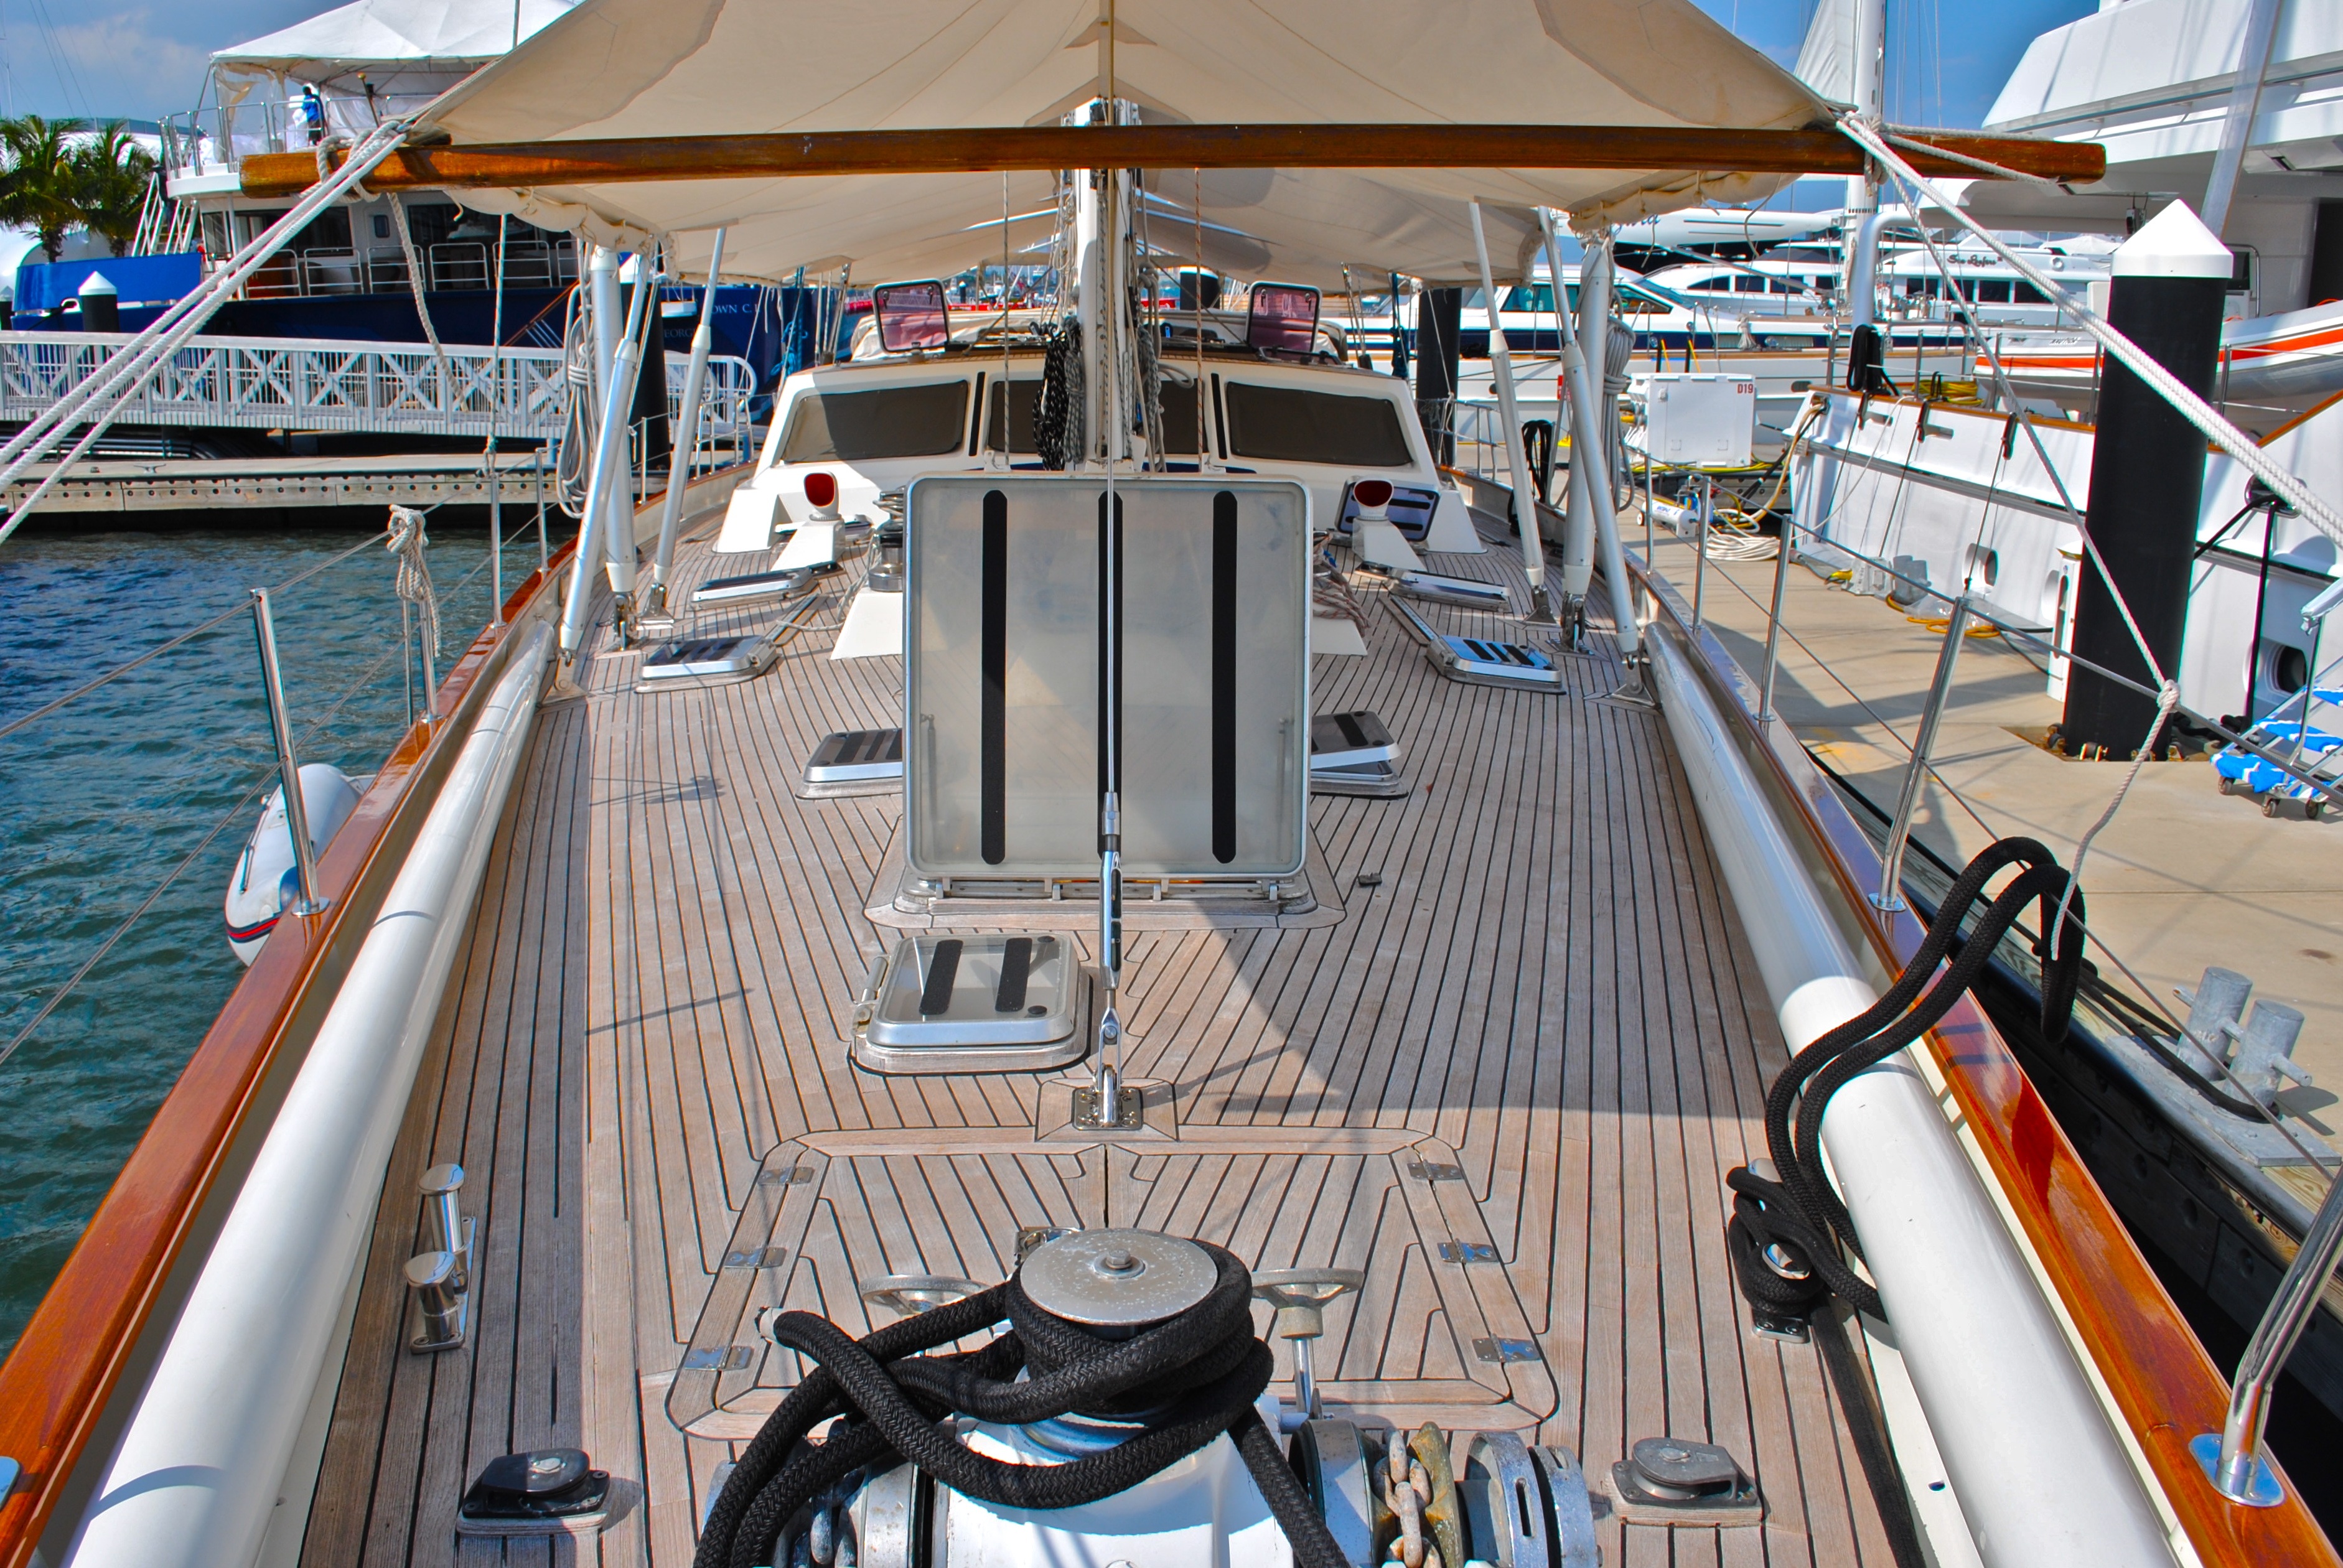
dock, deck, sport, boat, ship, summer, vessel, vehicle, mast, yacht, marina, lifestyle, leisure, sailboat, nautical, sail, marine, watercraft, sailor, hatches, passenger ship, yacht club, palm beach, teak deck, boat deck, foredeck